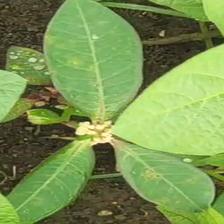
Weed species: Moti_dudhi(Euphorbia_geneculata_L)